Malik Ek

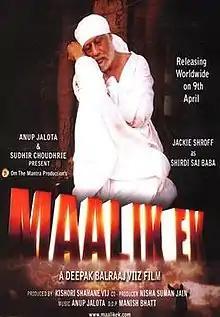

Malik Ek is a 2010 Indian Hindi-language spiritual film based on Sai Baba of Shirdi starring Jackie Shroff, Manoj Kumar and Divya Dutta. The film is directed by Deepak Balraj Vij and the music is scored by Anup Jalota, who also plays the role of Das Ganu. The film was released on 29 October 2010.